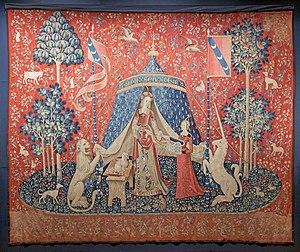
La Dame à la licorne, A mon seul désir.
La tenture dite de La Dame à la licorne est une composition de six tapisseries du début du XVIᵉ siècle. Chef-d'œuvre des débuts de la Renaissance française, elle est conservée au musée national du Moyen Âge-Thermes et hôtel de Cluny, à Paris.
Alain Brandenburg, dit Erlande-Brandenburg, né le 2 août 1937 à Luxeuil et mort le 6 juin 2020 à Paris, est un conservateur et historien de l'art français.